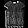
Label: Shirt